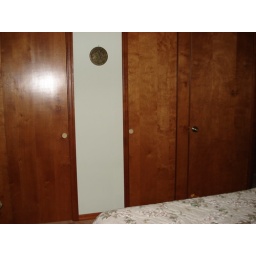
This entire house has wood doors &amp;amp; trim just like our house in Hellam.